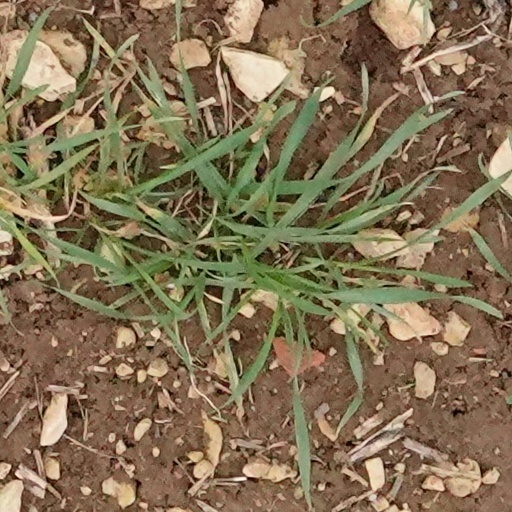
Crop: wheat